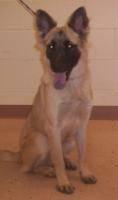
dog